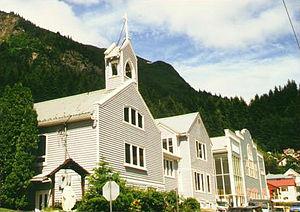
Le diocèse de Juneau était une église particulière de l'Église catholique aux États-Unis. Érigé en 1951, il couvrait une partie de l'Alaska. Suffragant de l'archidiocèse métropolitain d'Anchorage, il relevait de la région ecclésiastique XII.
L'archidiocèse d'Anchorage-Juneau est une église particulière de l'Église catholique aux États-Unis. Érigé en 1966 comme archidiocèse d'Anchorage, il est uni en 2020 à son suffragant de Juneau. Il couvre une partie Sud de l'Alaska.